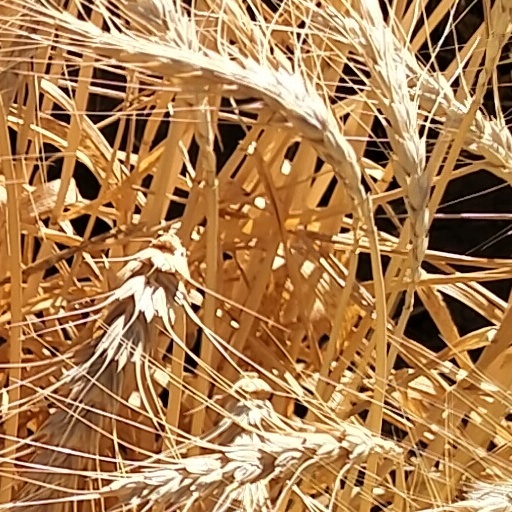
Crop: wheat